Kelley O'Hara

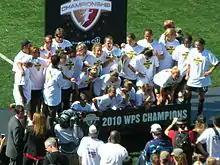
FC Gold Pride won the 2010 WPS Championship Trophy.

O'Hara was drafted third overall by FC Gold Pride at the 2010 WPS Draft. In addition to the close proximity of home stadium Pioneer Stadium to O'Hara's alma mater Stanford University, O'Hara had previously worked with FC Gold Pride head coach Albertin Montoya when he served as an assistant coach at Stanford University in 2008.